Candeleda

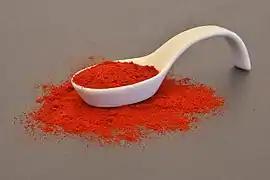
Paprika in a bowl.

The town shares many of the traits of the province's cuisine but has some particularities due to its location next to the region of Extremadura and La Vera. One of the most outstanding products cultivated in the town is the paprika of Candeleda, similar to that of the neighbouring Extremeñian region of La Vera and its paprika with designation of origin.